Sylva Zalmanson

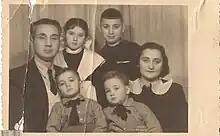
Zalmanson family in Riga 1952

Zalmanson graduated Riga Polytechnic University in 1968, worked as an engineer, and dreamed of living in Israel. Repeatedly requesting and being denied an exit visa to leave the Soviet Union for Israel, Zalmanson and her husband Eduard Kuznetsov became members of a group of activists in a Zionist underground cell which came up with a plan to escape.